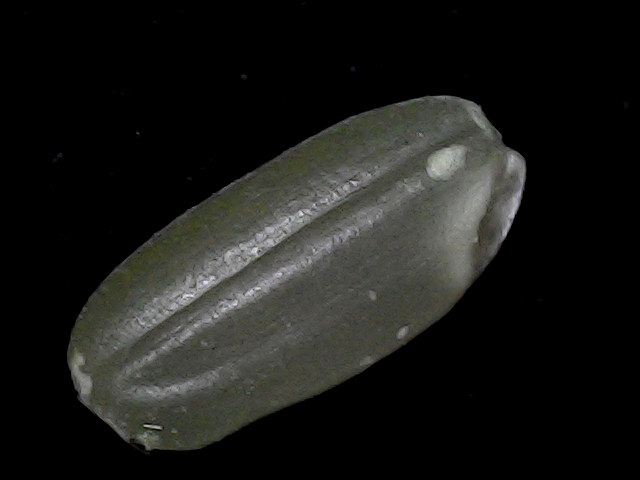
Rice variety: BD52